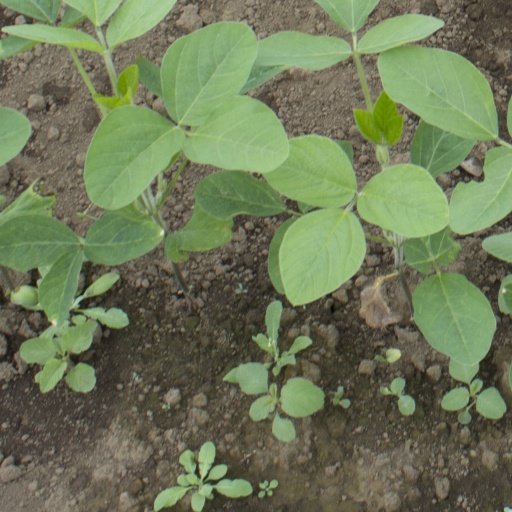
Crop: soybean